Greeks in the United Kingdom

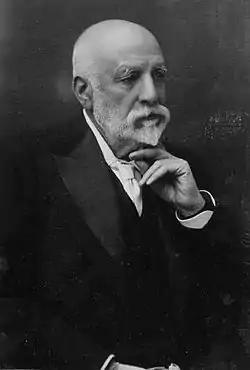
Alexander Constantine Ionides (1810–1890) renowned art patron of the 19th century who was Greek Consul General and Director of the Crystal Palace Company, London.

In the 19th century, two events drew Greeks towards Britain; commercial potential after the defeat of Napoleon, and the Diaspora, in which the Greek War of Independence saw a wave of emigres settle in Britain. Initially trading in shipping and commodities, most of these families were from Chios and Constantinople, and settled around Finsbury Circus in London, close to the commercial heart of the shipping industry; the Baltic Exchange and Lloyd's of London. Others settled in the commercial cities of Liverpool and Manchester, and later Glasgow and Cardiff. They were joined by other Greeks from the Aegean, Ionan, Smyrna, Athens and beyond. As they prospered these Greek merchants began to settle in London's Bayswater and established permanent institutions such as the Greek necropolis at Norwood in 1842, a Greek school and the Greek Orthodox church, later Cathedral of Aghia Sophia in 1877.